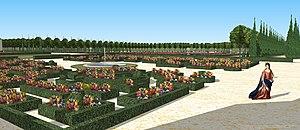
Vue du parterre de fleurs en sortant du Grand Salon, vers 1660
Le château de Saint-Mandé ou domaine de Saint-Mandé est une propriété détruite, anciennement située sur la commune de Saint-Mandé.